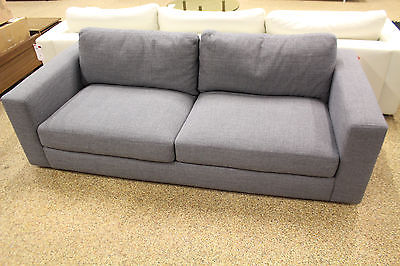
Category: sofa